Queensland Railways 3500/3600 class

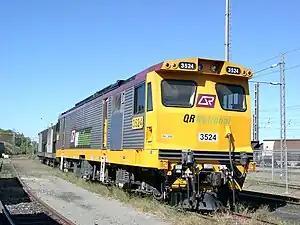
3524 in November 2008

The 3500/3600 class are a class of electric locomotives built by Walkers Limited, Maryborough and ASEA for Queensland Rail between 1986 and 1988.